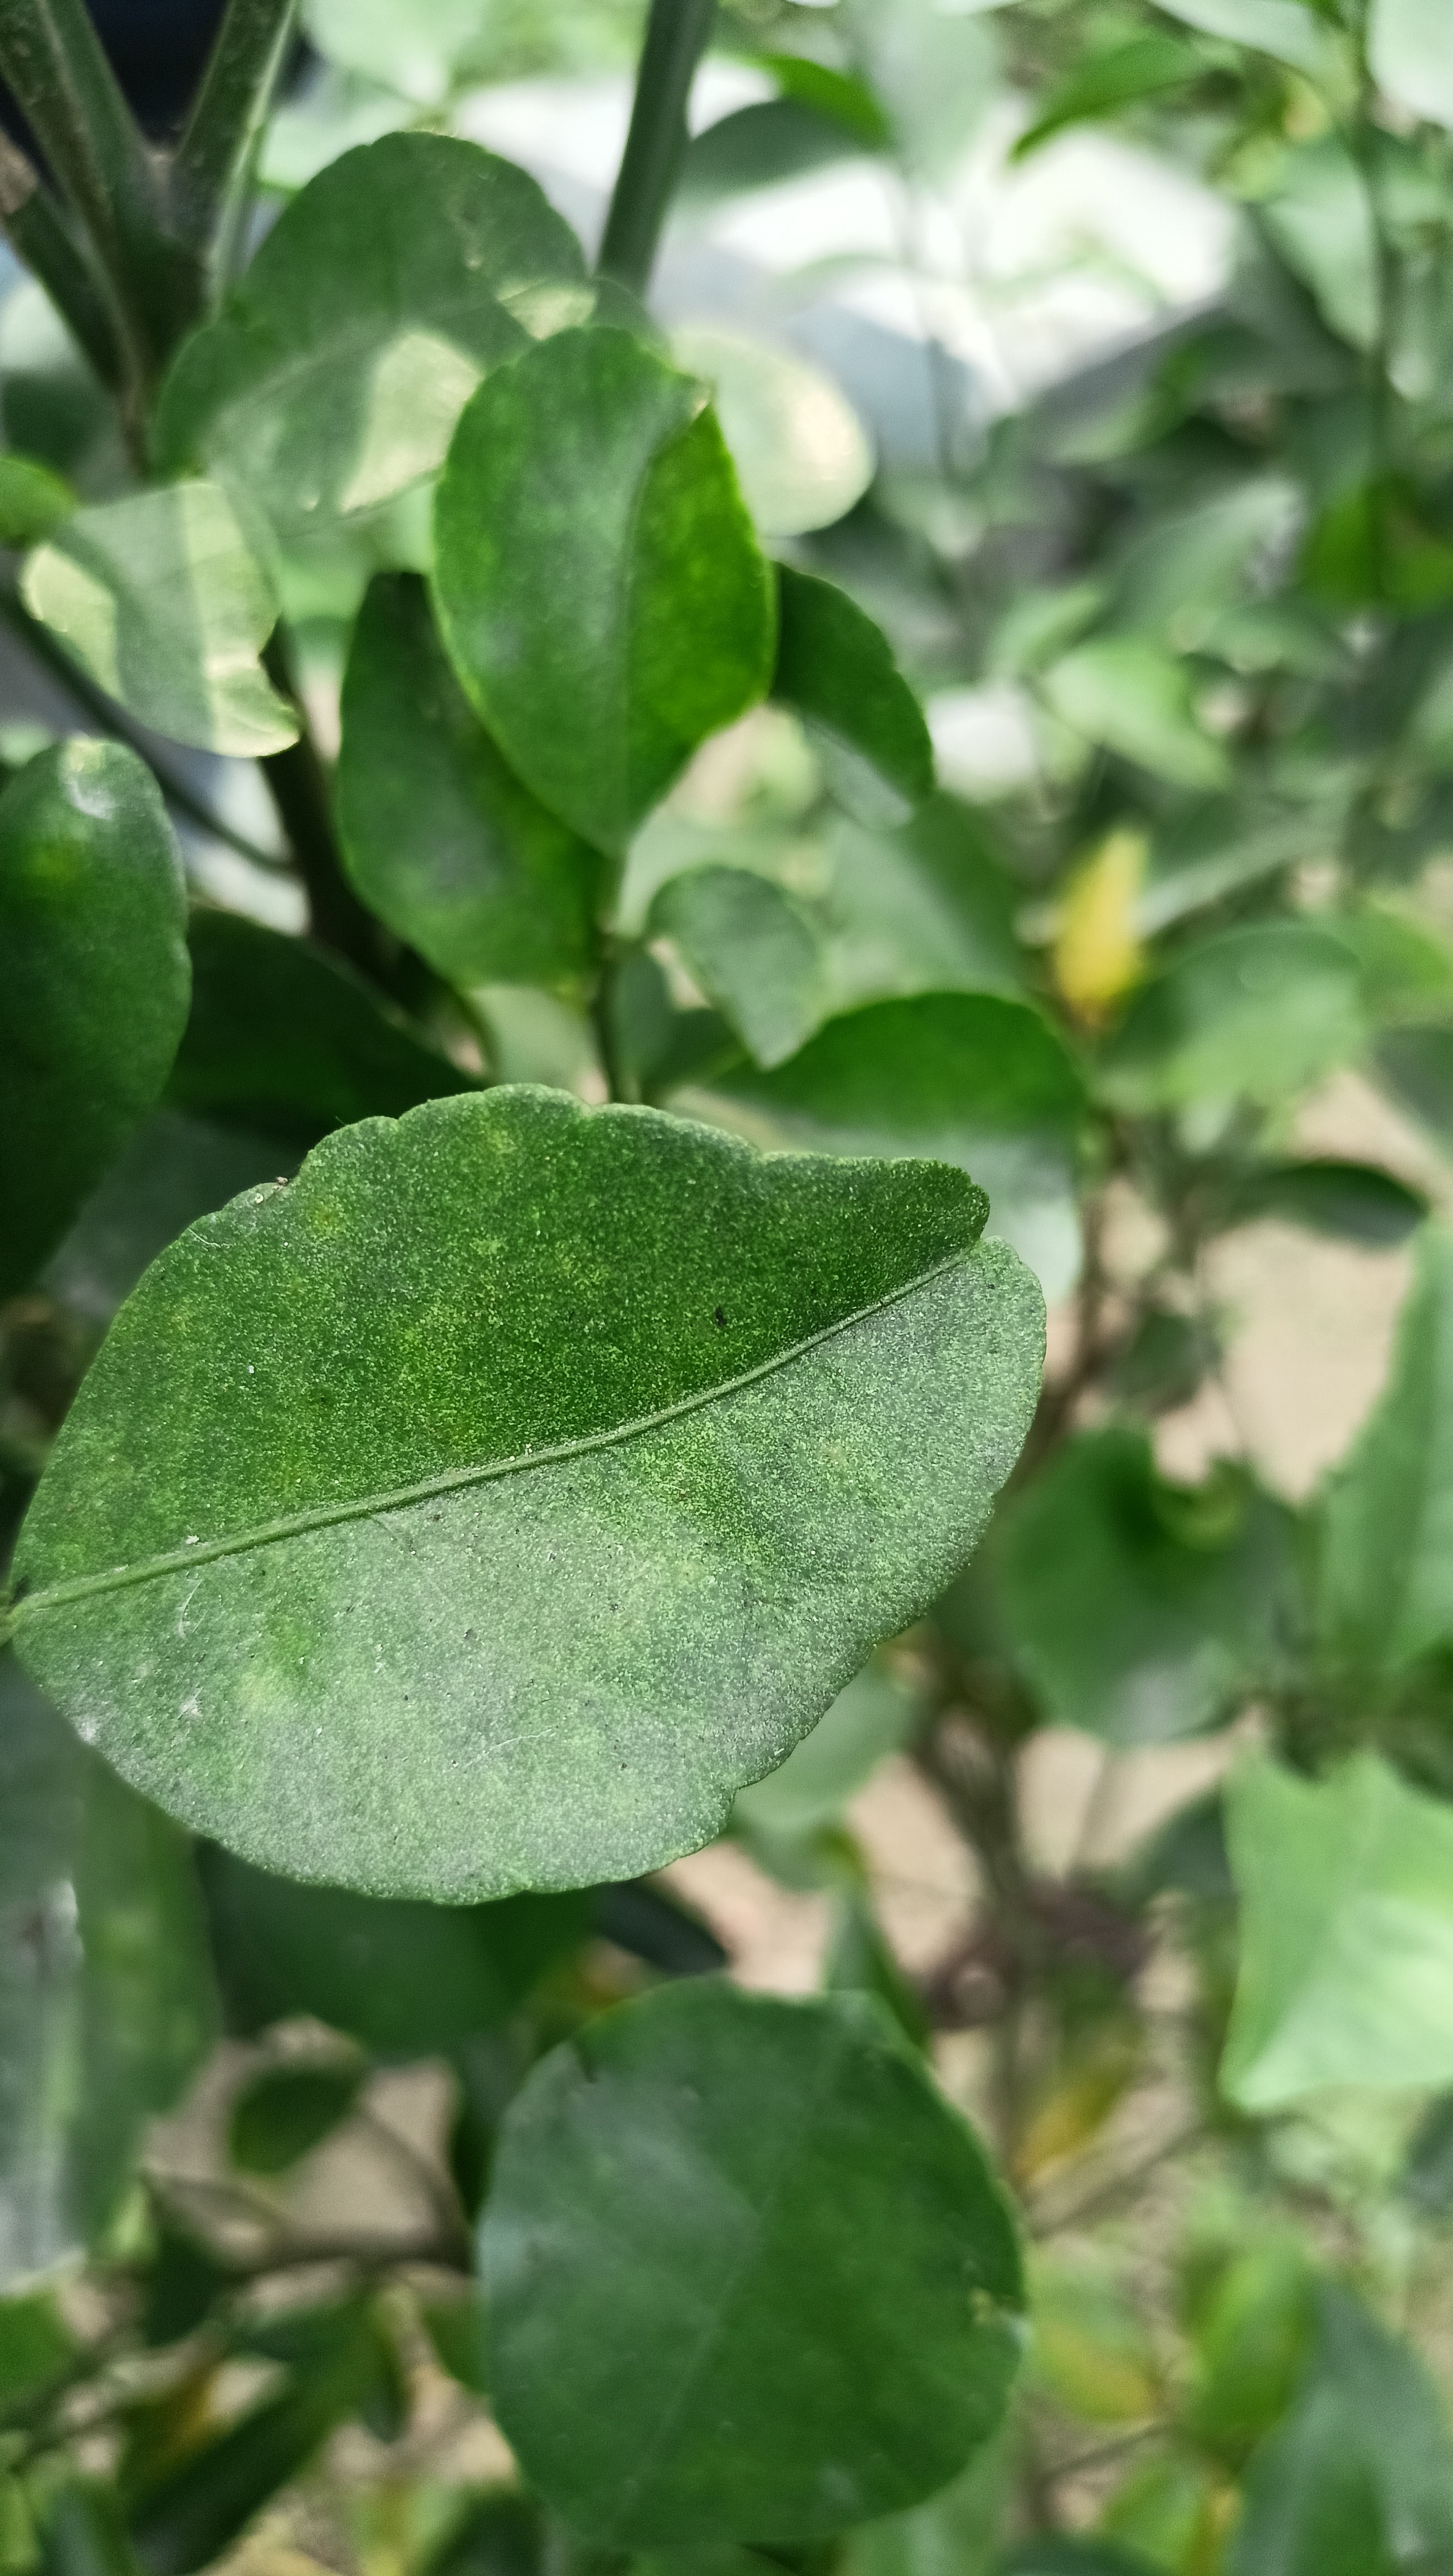
Mandarin leaf variety: China Mishti